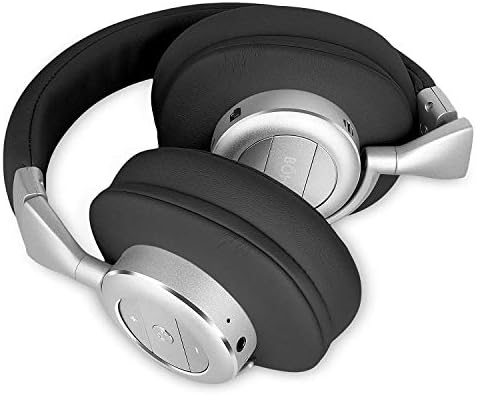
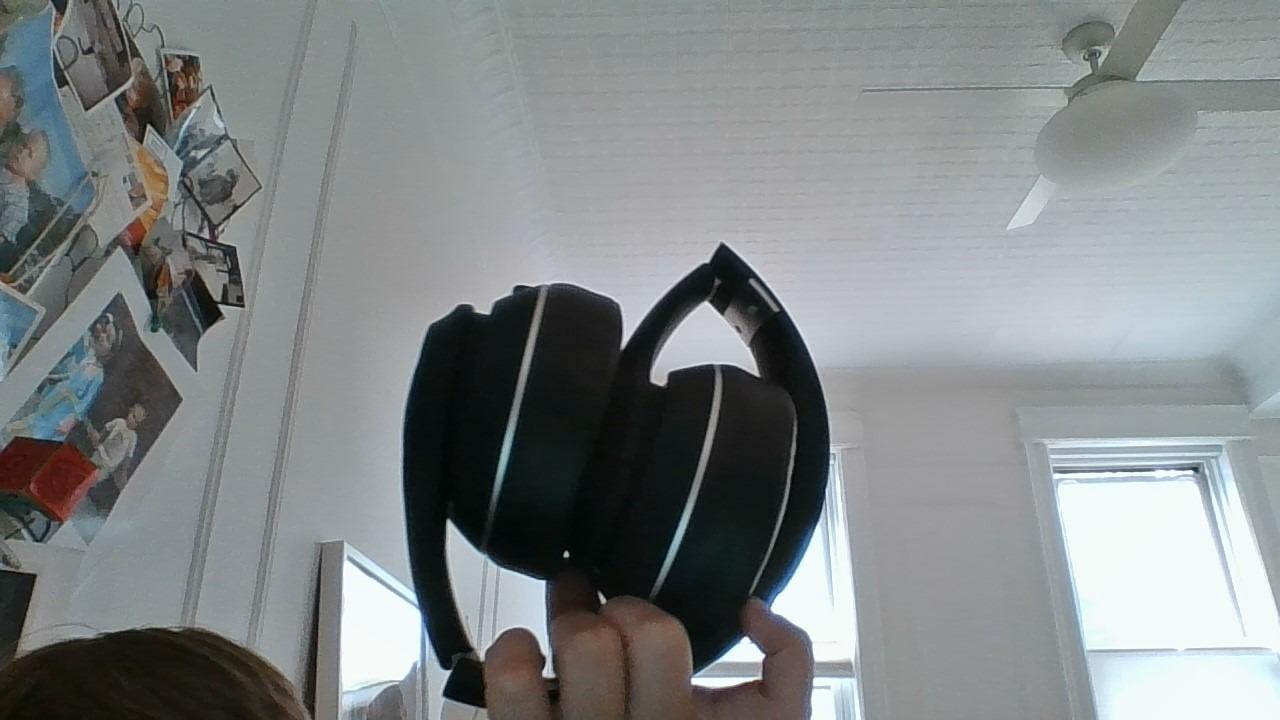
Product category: headphones
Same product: no